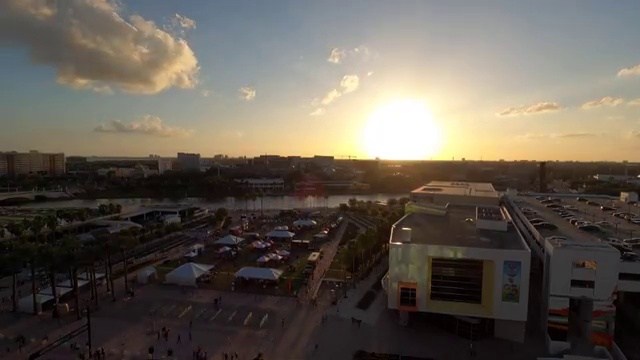
Fire: no
Smoke: no